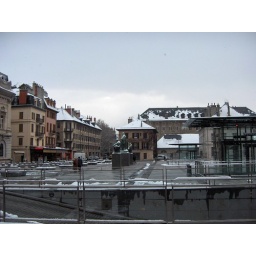
If there weren't a big white cloud up against it, you'd be able to see the side of a mountain.